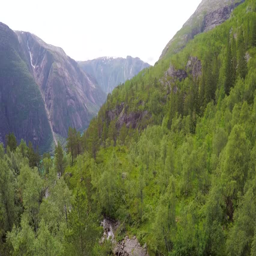
aerial view of the a beautiful fjord